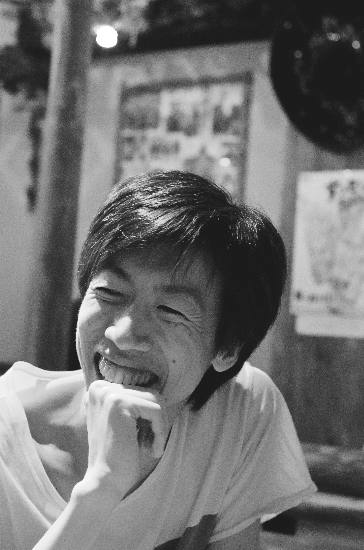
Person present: Yes